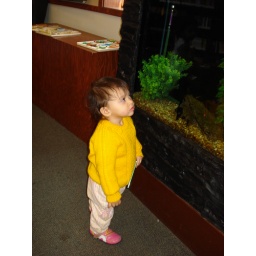
abigail looking for fish in the library